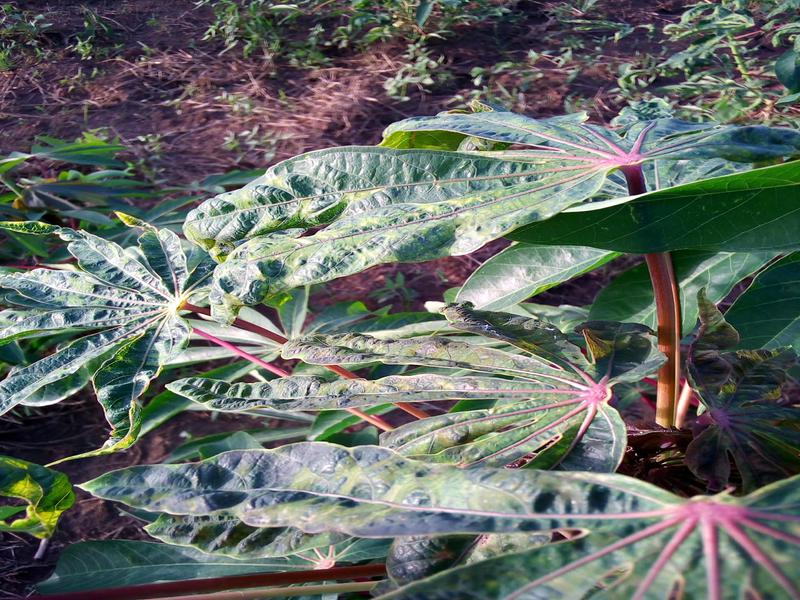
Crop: cassava
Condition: mosaic_disease